Kommando 1944

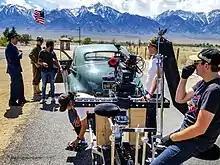
"Kommando 1944" at Manzanar Japanses Internment camp. Free to use.

"Kommando 1944" has screened at Cannes Film Festival with the American Pavilion, Short Shorts and Asia in Japan, an Academy Awards Qualifier. "Kommando 1944" was awarded Grand Jury Prize, Outstanding Best Short Film from the cast of Steven Spielberg's Band Of Brothers and screened on D-Day in Normandy France on the 75th Anniversary.